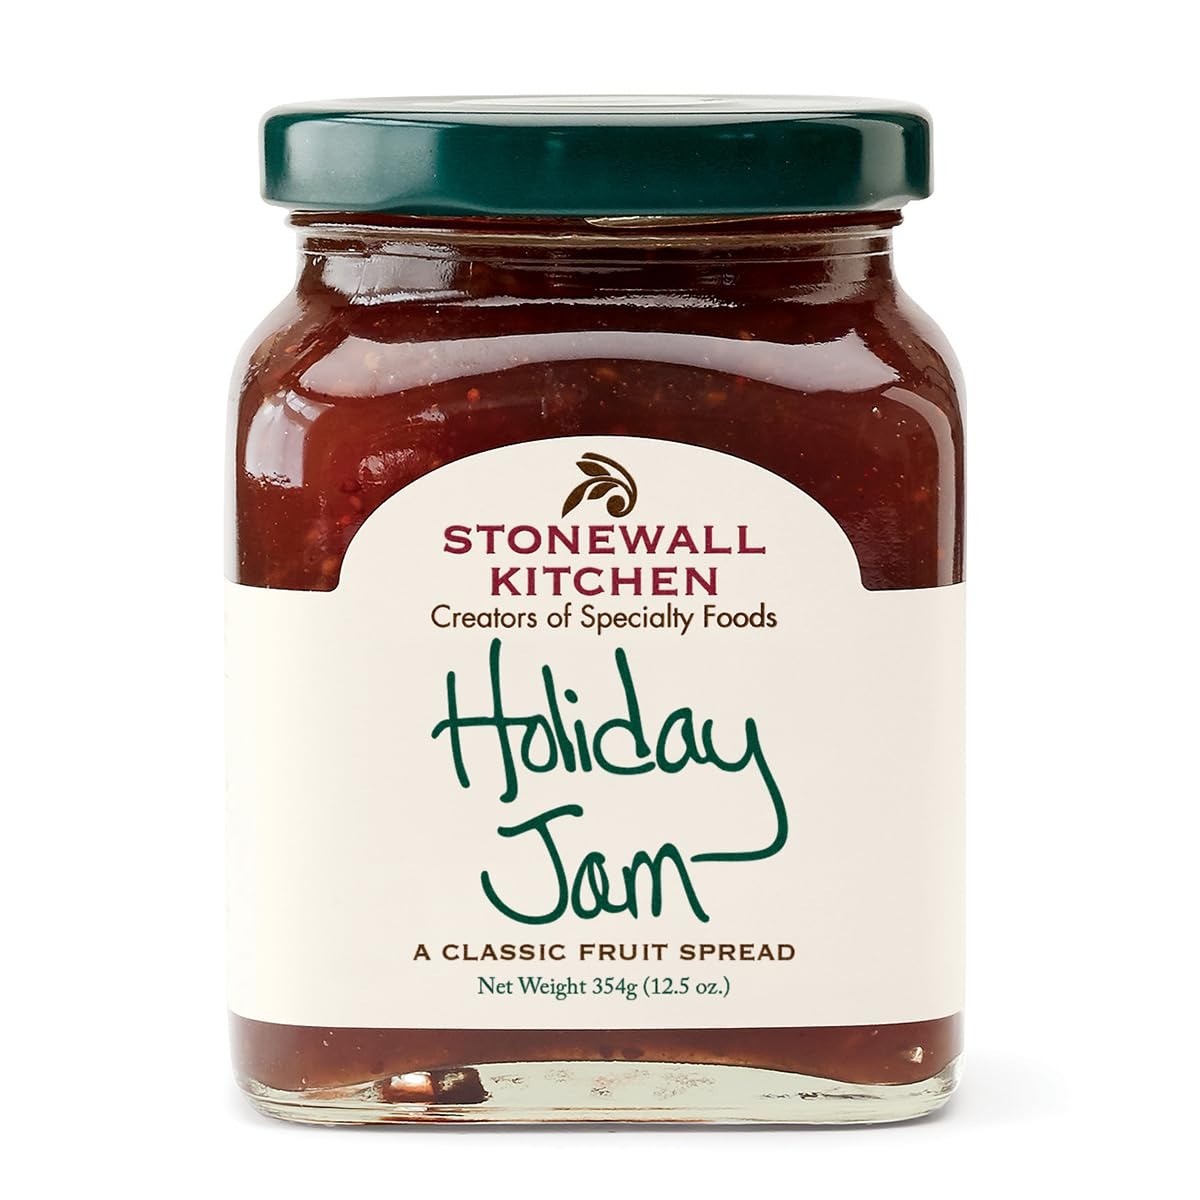
Item Name: Stonewall Kitchen Holiday Jam, 12.5 Ounces
Bullet Point 1: Stonewall Kitchen Holiday Jam, 12.5 Ounces
Bullet Point 2: Perfect for any hostess gift, a special person on your gift list - or a gift to yourself
Bullet Point 3: A hint of orange liqueur brings out the cheerfulness of ripe pears, tart cranberries and sweet raspberries
Bullet Point 4: A wonderful addition to your holiday brunch table
Bullet Point 5: Stonewall Kitchen Family of Brands: Our award winning line of gourmet food, home goods, and gifts are loved around the world. Featuring brands such as Legal Sea Foods, Michel Design Works, Montebello, Napa Valley Naturals, Stonewall Home, Stonewall Kitchen, Urban Accents, Vermont Coffee Company, Vermont Village, and Village Candle
Bullet Point 6: About Us: It all started in 1991 at a local farmers' market with a few dozen items that we'd finished hand-labeling only hours before. Fast-forward to today and Stonewall Kitchen is now home to an ever-growing family of like-minded lifestyle brands! Expertly made with premium ingredients, our products are the result of decades spent dreaming up, testing and producing only the very best in specialty foods and fine home living.
Product Description: <b>Stonewall Kitchen Holiday Jam, 12.5 Ounces</b><p>A hint of orange liqueur brings out the cheerfulness of ripe pears, tart cranberries and sweet raspberries in Stonewall Kitchen's very special jam. The beautiful color and incredible taste make this jam a wonderful addition to your holiday brunch table.</p><p><b>About Stonewall Kitchen</b></p><p>We got our start in 1991, selling handmade jams and jellies at local farmers’ markets, fairs and festivals. A passion for innovative recipes and flavors soon led us to expand to sauces, condiments, mustards, baking mixes, and more—all made with the same high-quality ingredients and painstaking attention to detail. Today, our products are sold in more than 6,000 locations both nationwide and internationally, and through our 10 company stores!</p>
Value: 12.5
Unit: Ounce

Price: 17.05